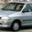
Label: automobile